Mansaf

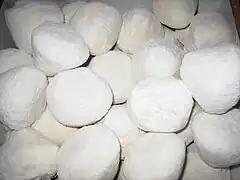
Al-Karak in Jordan is known to produce the highest quality of jameed.

Jameed is a hard dry yogurt that is prepared by the boiling of sheep or goat's milk, which is then left to dry and ferment. The mixture is later kept in a fine woven cheesecloth to make a thick yogurt. Salt is added daily to thicken the yogurt even more for a few days, which then becomes very dense and is shaped into round balls. The city of Al-Karak in Jordan has a reputation for producing the highest quality of jameed.